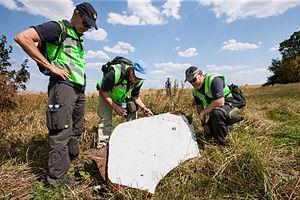
Le 17 juillet 2014, le Boeing 777-200ER assurant le vol 17 de Malaysia Airlines reliant Amsterdam à Kuala Lumpur est abattu en vol dans la région de Donetsk, dans l'est de l'Ukraine, où un conflit armé est alors en cours mais sans que le survol soit interdit aux avions civils. L'accident ne laisse aucun survivant parmi les 283 passagers et 15 membres de l'équipage de l'avion.
Dans l'histoire de l'aviation, il y a eu de nombreux cas d'aéronefs civils abattus de manière intentionnelle ou non. L'article ci-dessous établit une liste chronologique non exhaustive de ces cas d'avions abattus au canon ou par un missile, en temps de guerre ou en temps de paix. Les accidents causés par une bombe ou une action volontaire des pilotes ne sont pas inclus dans cette liste.
La guerre du Donbass est un conflit armé actuellement en cours ayant commencé en 2014 lors de la crise ukrainienne et se déroulant à l'Est de l'Ukraine.